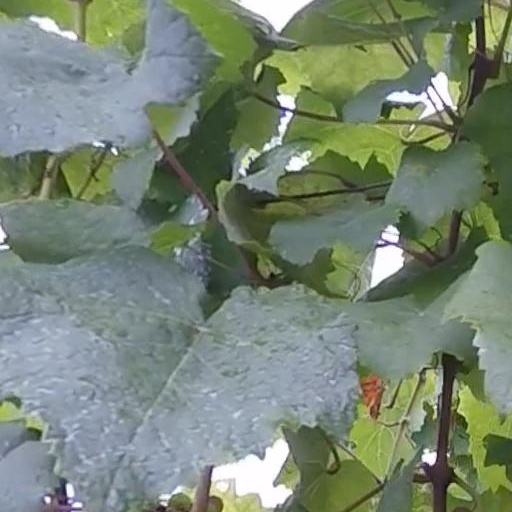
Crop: grape